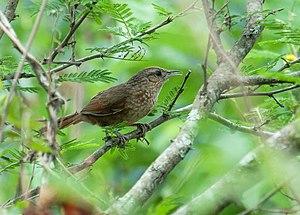
Le Synallaxe maculé est une espèce d'oiseaux de la famille des Furnariidae.